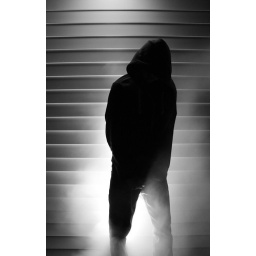
Couldn't think of a title for this one. Just me standing in front of a flashlight with the help of a smoke machine